Foam glass

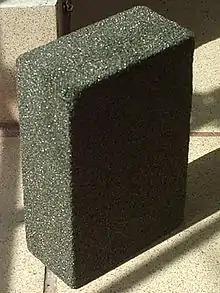
Block of foam glass

Foam glass or expanded glass is a porous glass foam material. It is used as a light weight, moisture- and fireproof building material with thermal and acoustic insulating properties.